Mickaël Landreau

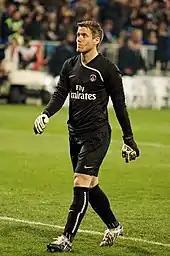
Landreau during a match between Dynamo Kyiv and PSG.

Landreau then joined Paris Saint-Germain on a free transfer, signing a four-years contract on 15 May 2006. After his move to Paris, Landreau says moving to Paris could earn him a call up from France.